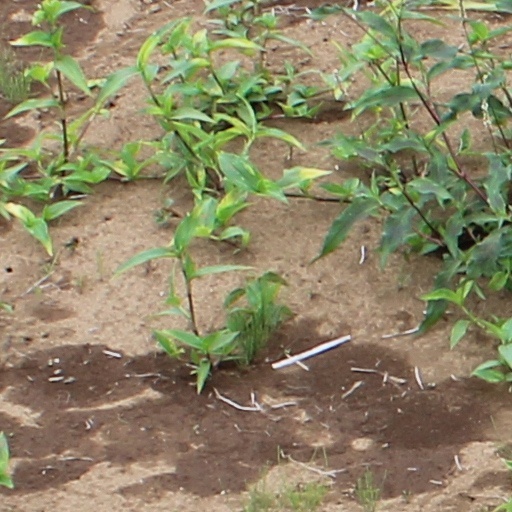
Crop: wheat